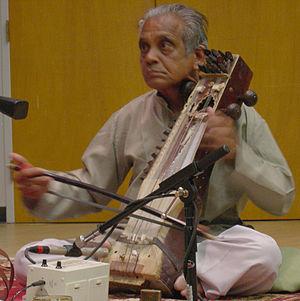
Le sarangi est une vièle à archet qui est jouée en Inde, au Pakistan et au Népal. Sarangi est du genre féminin puisqu’il se termine en i, mais le français l’emploie au masculin. Le mot vient du sanskrit sau et rang, ce qui dénote la sonorité riche et profonde, se rapprochant de la voix humaine, du sarangi.